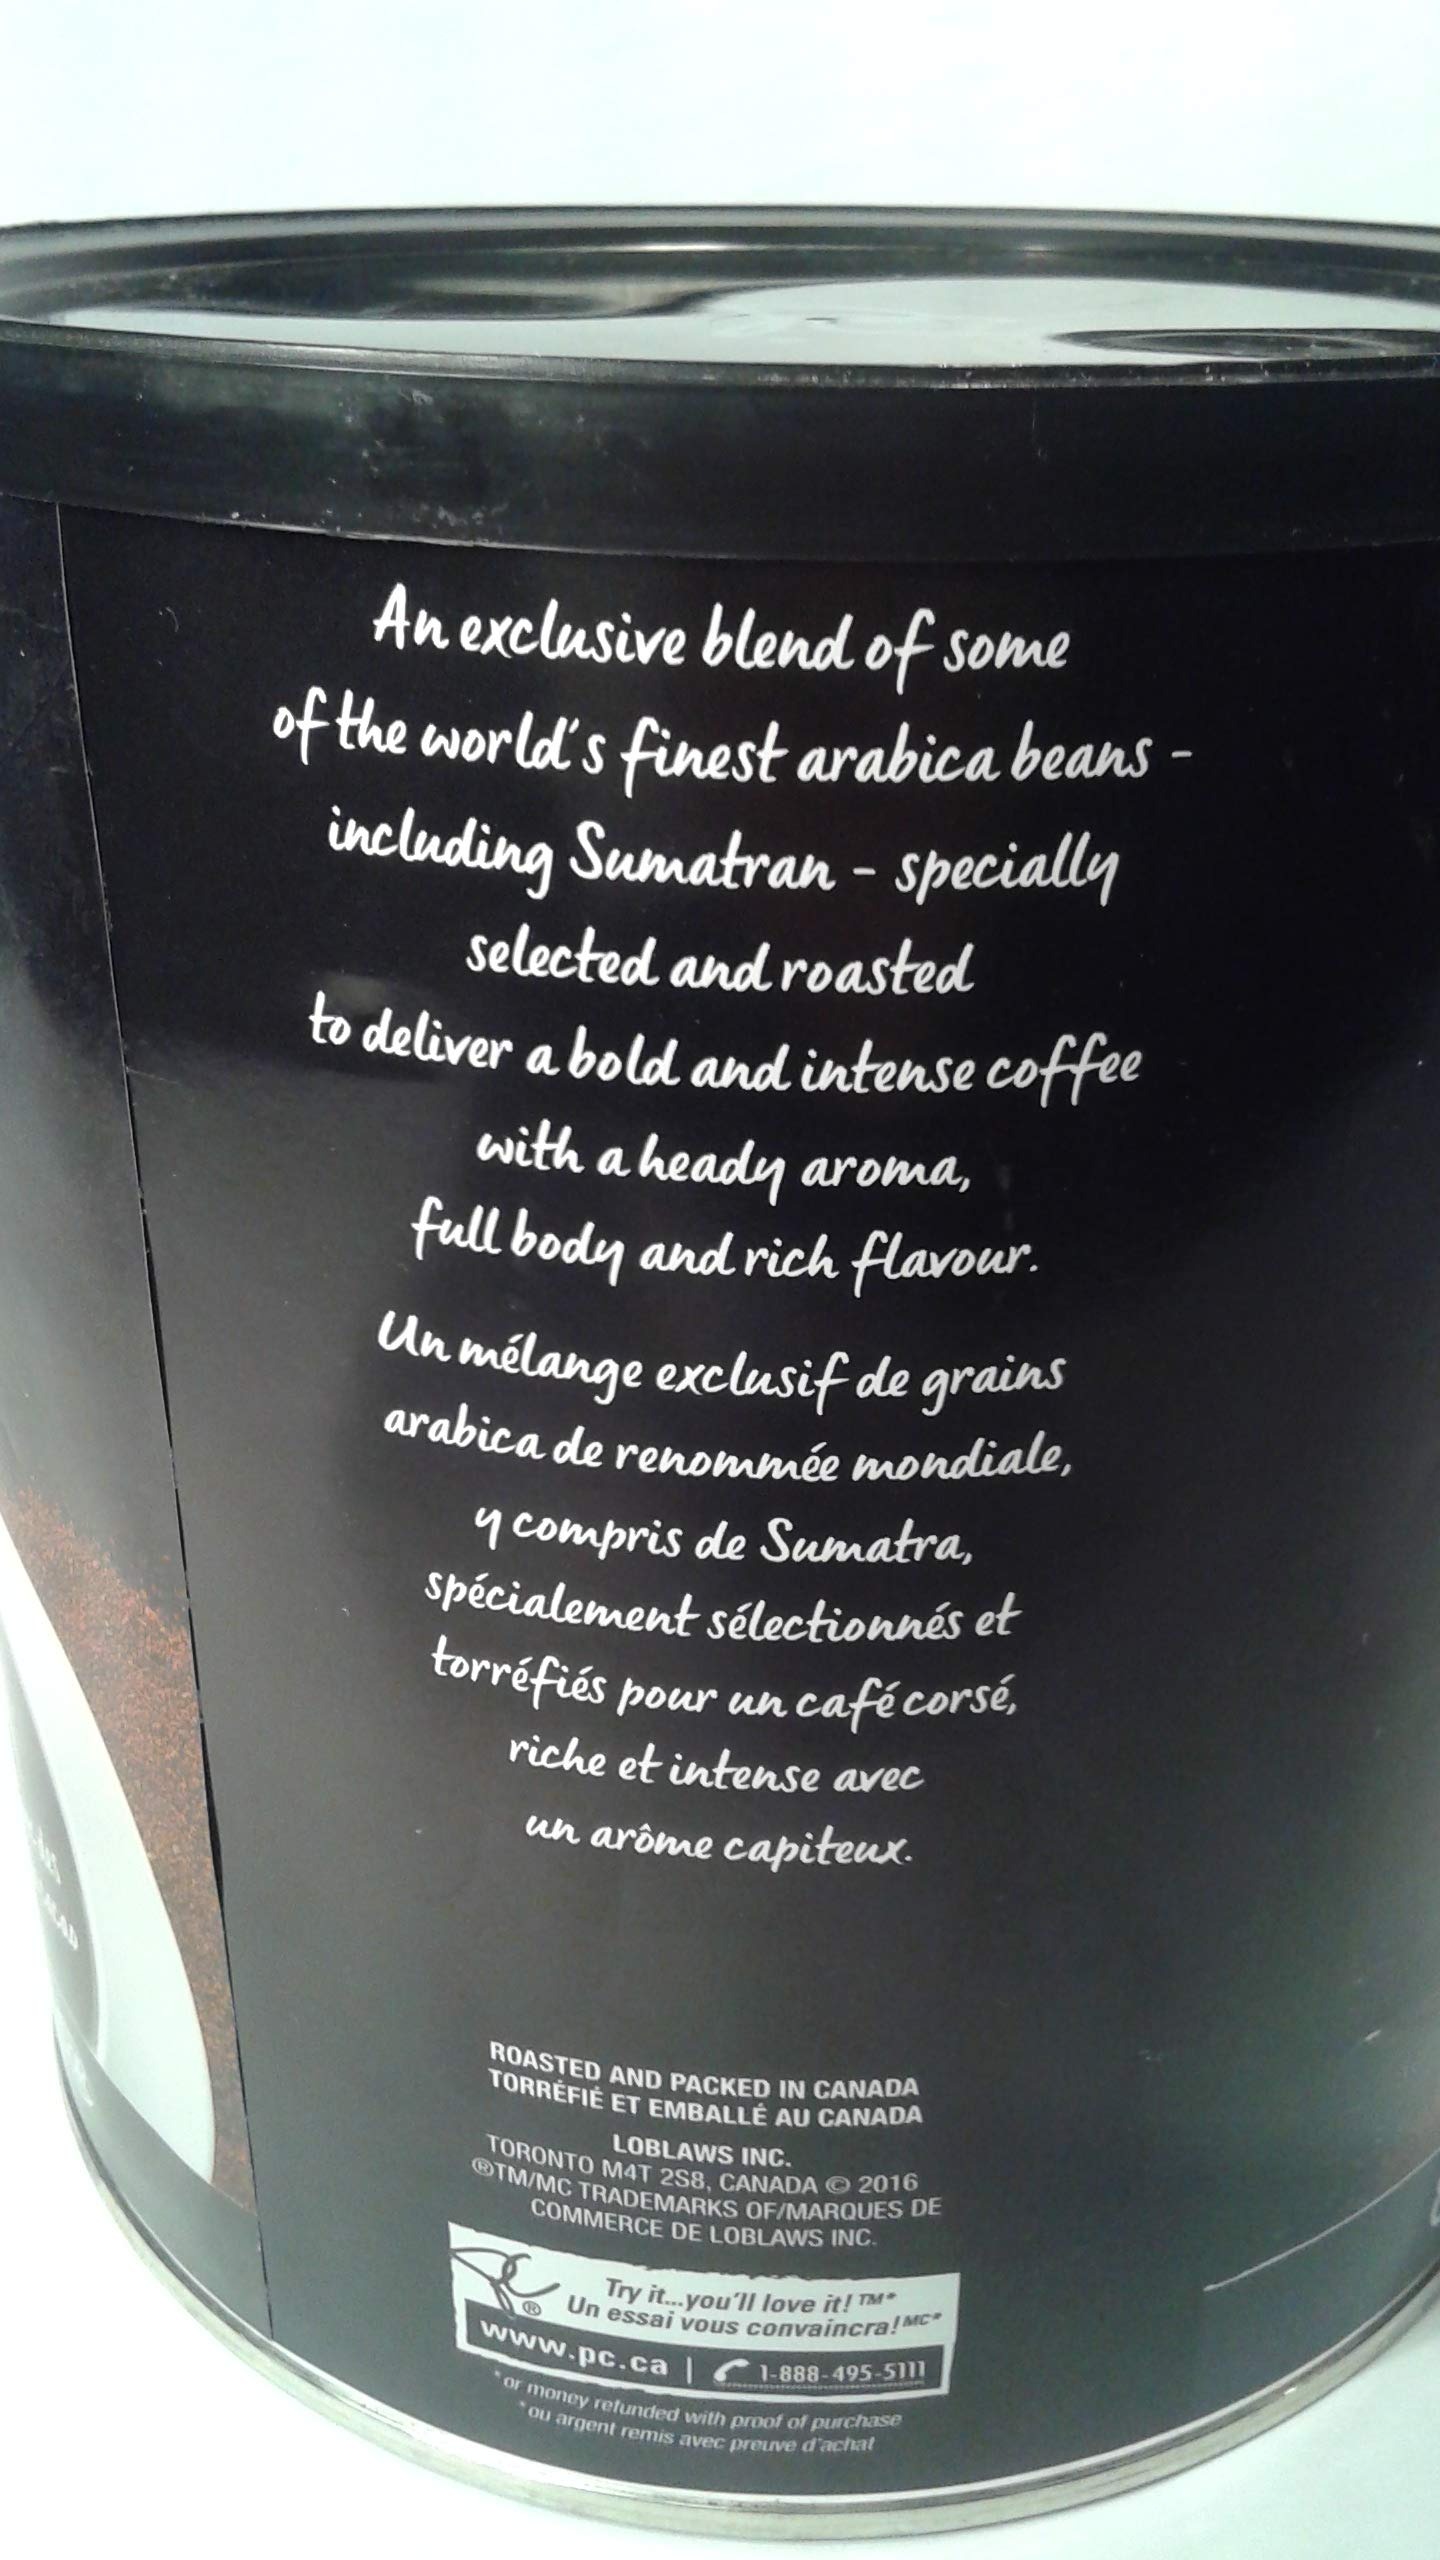
Item Name: President's Choice Dark Roast West Coast Gourmet Arabica Coffee, 875g/30.9oz., {Imported from Canada}
Bullet Point 1: GOURMET WEST COAST DARK ROAST COFFEE by President's Choice
Bullet Point 2: DELICIOUSLY SMOOTH 100% ARABICA COFFEE
Bullet Point 3: BLENDED WITH SUMATRAN TO DELIVER THAT BOLD & INTENSE COFFEE FLAVOUR & AROMA
Bullet Point 4: FINE GRIND FOR A BOLD FLAVOR WITH NOTES OF COCOA
Bullet Point 5: PERFECT FOR MANUAL DRIP AND AUTOMATIC DRIP COFFEE MAKERS
Product Description: <p>You'll love this bold rich coffee's flavor. </p><p>It is full bodied made from the world's finest arabica beans. </p><p>Roasted with the true coffee lover in mind!!</p><p>Imported from Canada.</p>
Value: 1.0
Unit: Count

Price: 32.9